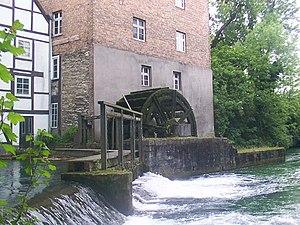
La Pader est une rivière de la Rhénanie-du-Nord-Westphalie en Allemagne, tributaire gauche de la Lippe.